Camille Cerf

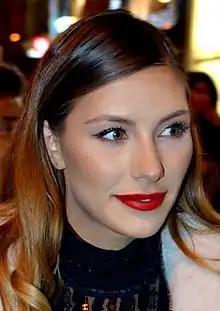
Camille Cerf in 2018.

Camille Cerf (born 9 December 1994) is a French model and beauty pageant titleholder who was crowned Miss France 2015. She represented her country in Miss Universe 2014, where she placed in the top fifteen.